New Jersey

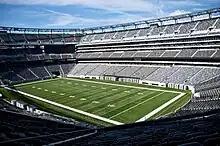
MetLife Stadium in East Rutherford, one of only two NFL stadiums shared by two teams, is home to the New York Giants and New York Jets.

New Jersey's economy is multifaceted, featuring high levels of both productivity and retail consumption; the Garden State's economy comprises the pharmaceutical industry, biotechnology, information technology, the financial industry, tourism, filmmaking, telecommunications, gambling, food processing, electrical equipment manufacturing, printing, and publishing. New Jersey's agricultural outputs are nursery stock, horses, vegetables, fruits and nuts, seafood, and dairy products. New Jersey ranks second among states in blueberry production, third in cranberries and spinach, and fourth in bell peppers, peaches, and head lettuce. The state harvests the fourth-largest number of acres planted with asparagus. South Jersey has become an East Coast epicenter for logistics and warehouse construction.